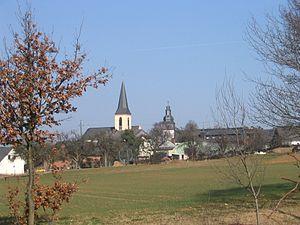
Kappel est une municipalité du Verbandsgemeinde Kirchberg, dans l'arrondissement de Rhin-Hunsrück, en Rhénanie-Palatinat, dans l'ouest de l'Allemagne.